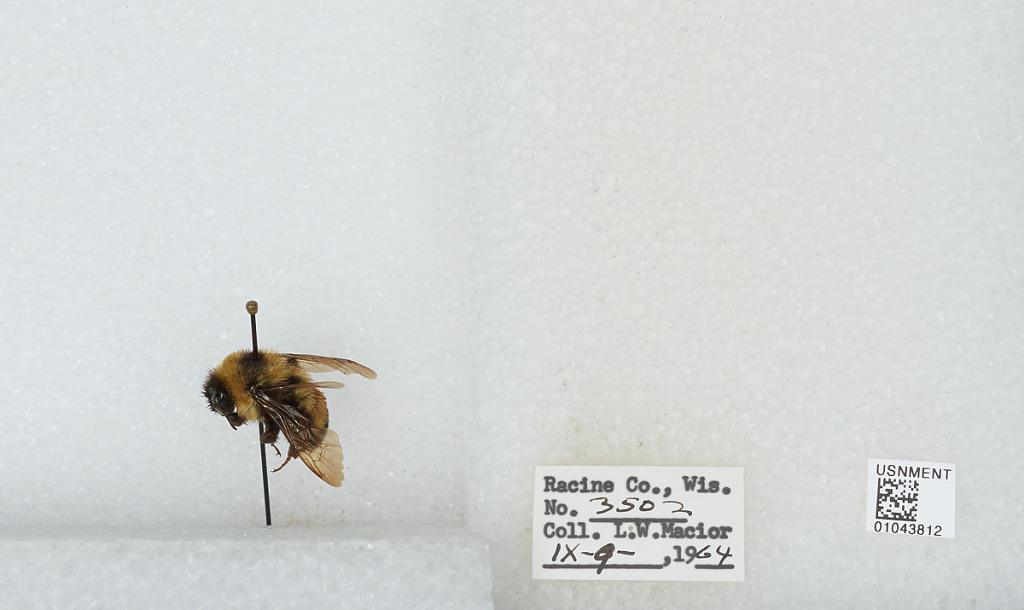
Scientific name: Bombus (Bombus) affinis Cresson
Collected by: L. Macior
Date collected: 1964-9-9
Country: United States
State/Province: Wisconsin
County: Racine
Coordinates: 42.78, -87.76